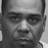
Emotion: neutral